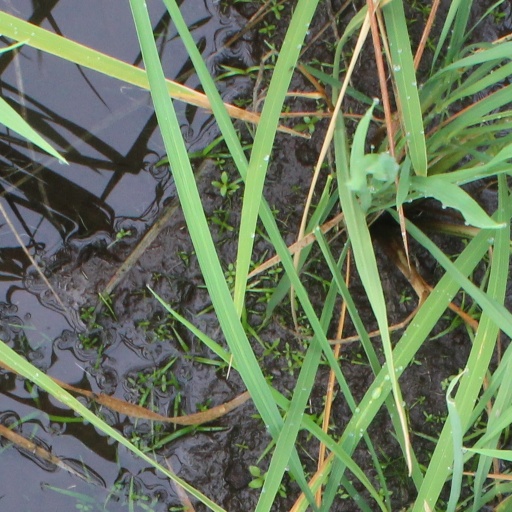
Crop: rice